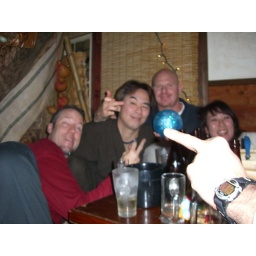
That blue ball of mine got passed around like the hooker that it is.